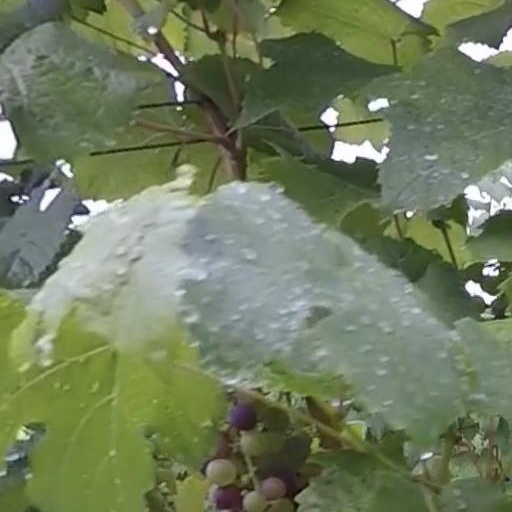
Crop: grape